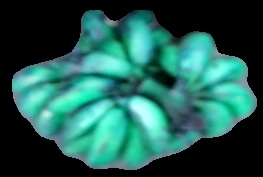
Variety: rasbale
Grade: grade3